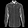
Label: Shirt